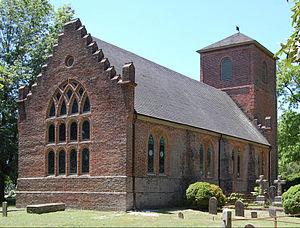
L'Église épiscopalienne des États-Unis, dont les noms officiels en anglais sont The Episcopal Church et Protestant Episcopal Church in the United States of America, est l'Église membre de la Communion anglicane basée aux États-Unis. Elle est divisée en neuf provinces et a des diocèses aux États-Unis, à Taïwan, en Micronésie, dans les Caraïbes, en Amérique centrale et en Amérique du Sud. Elle comprend également la Convocation des Églises épiscopaliennes en Europe. En 2018, l'Église épiscopalienne comptait 1 835 931 membres baptisés dont 1 676 349 étaient aux États-Unis. En 2011, elle était la 14ᵉ plus grande dénomination aux États-Unis.
La classification de la plus ancienne église des États-unis doit être divisée en deux parties, la plus ancienne dans le sens du plus ancien édifice, et la plus ancienne dans le sens de la plus ancienne communauté.